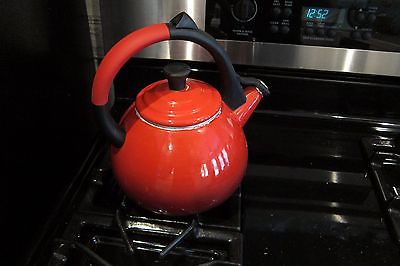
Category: kettle